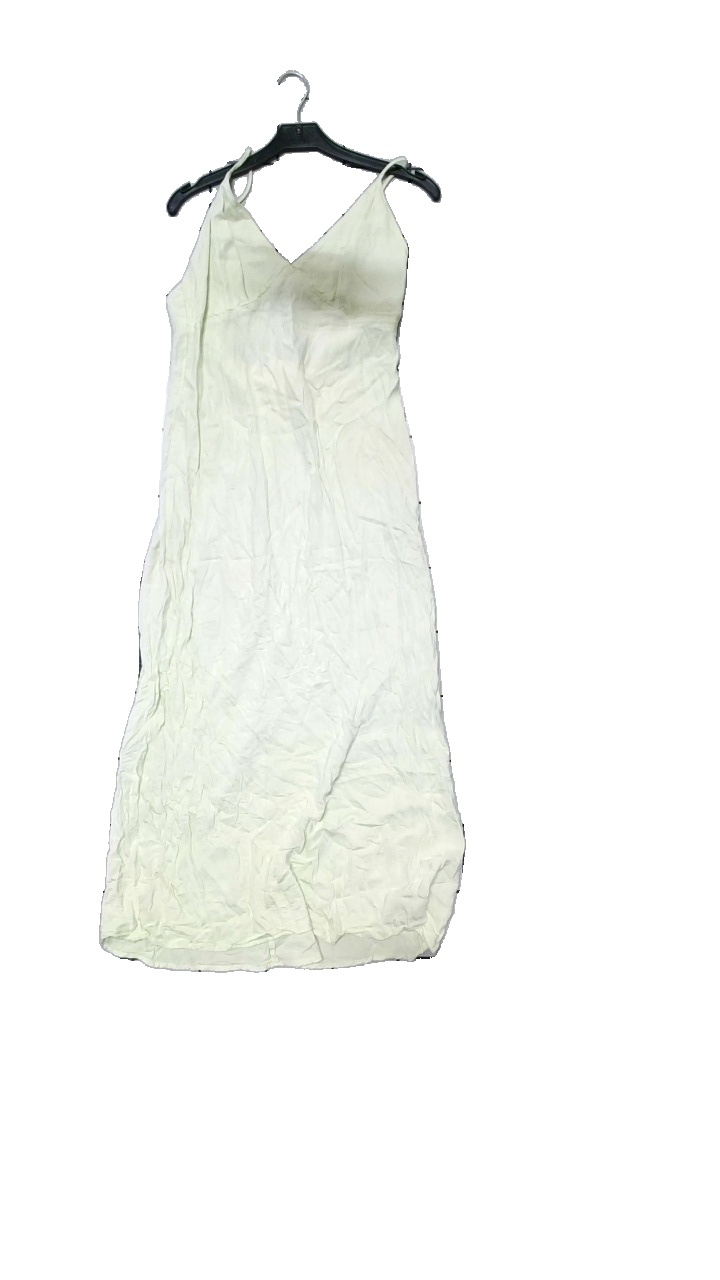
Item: Pajamas (Ladies)
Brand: H&m
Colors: Green
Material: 100% Viskos
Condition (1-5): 3
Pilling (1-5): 2
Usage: Reuse
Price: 50-100